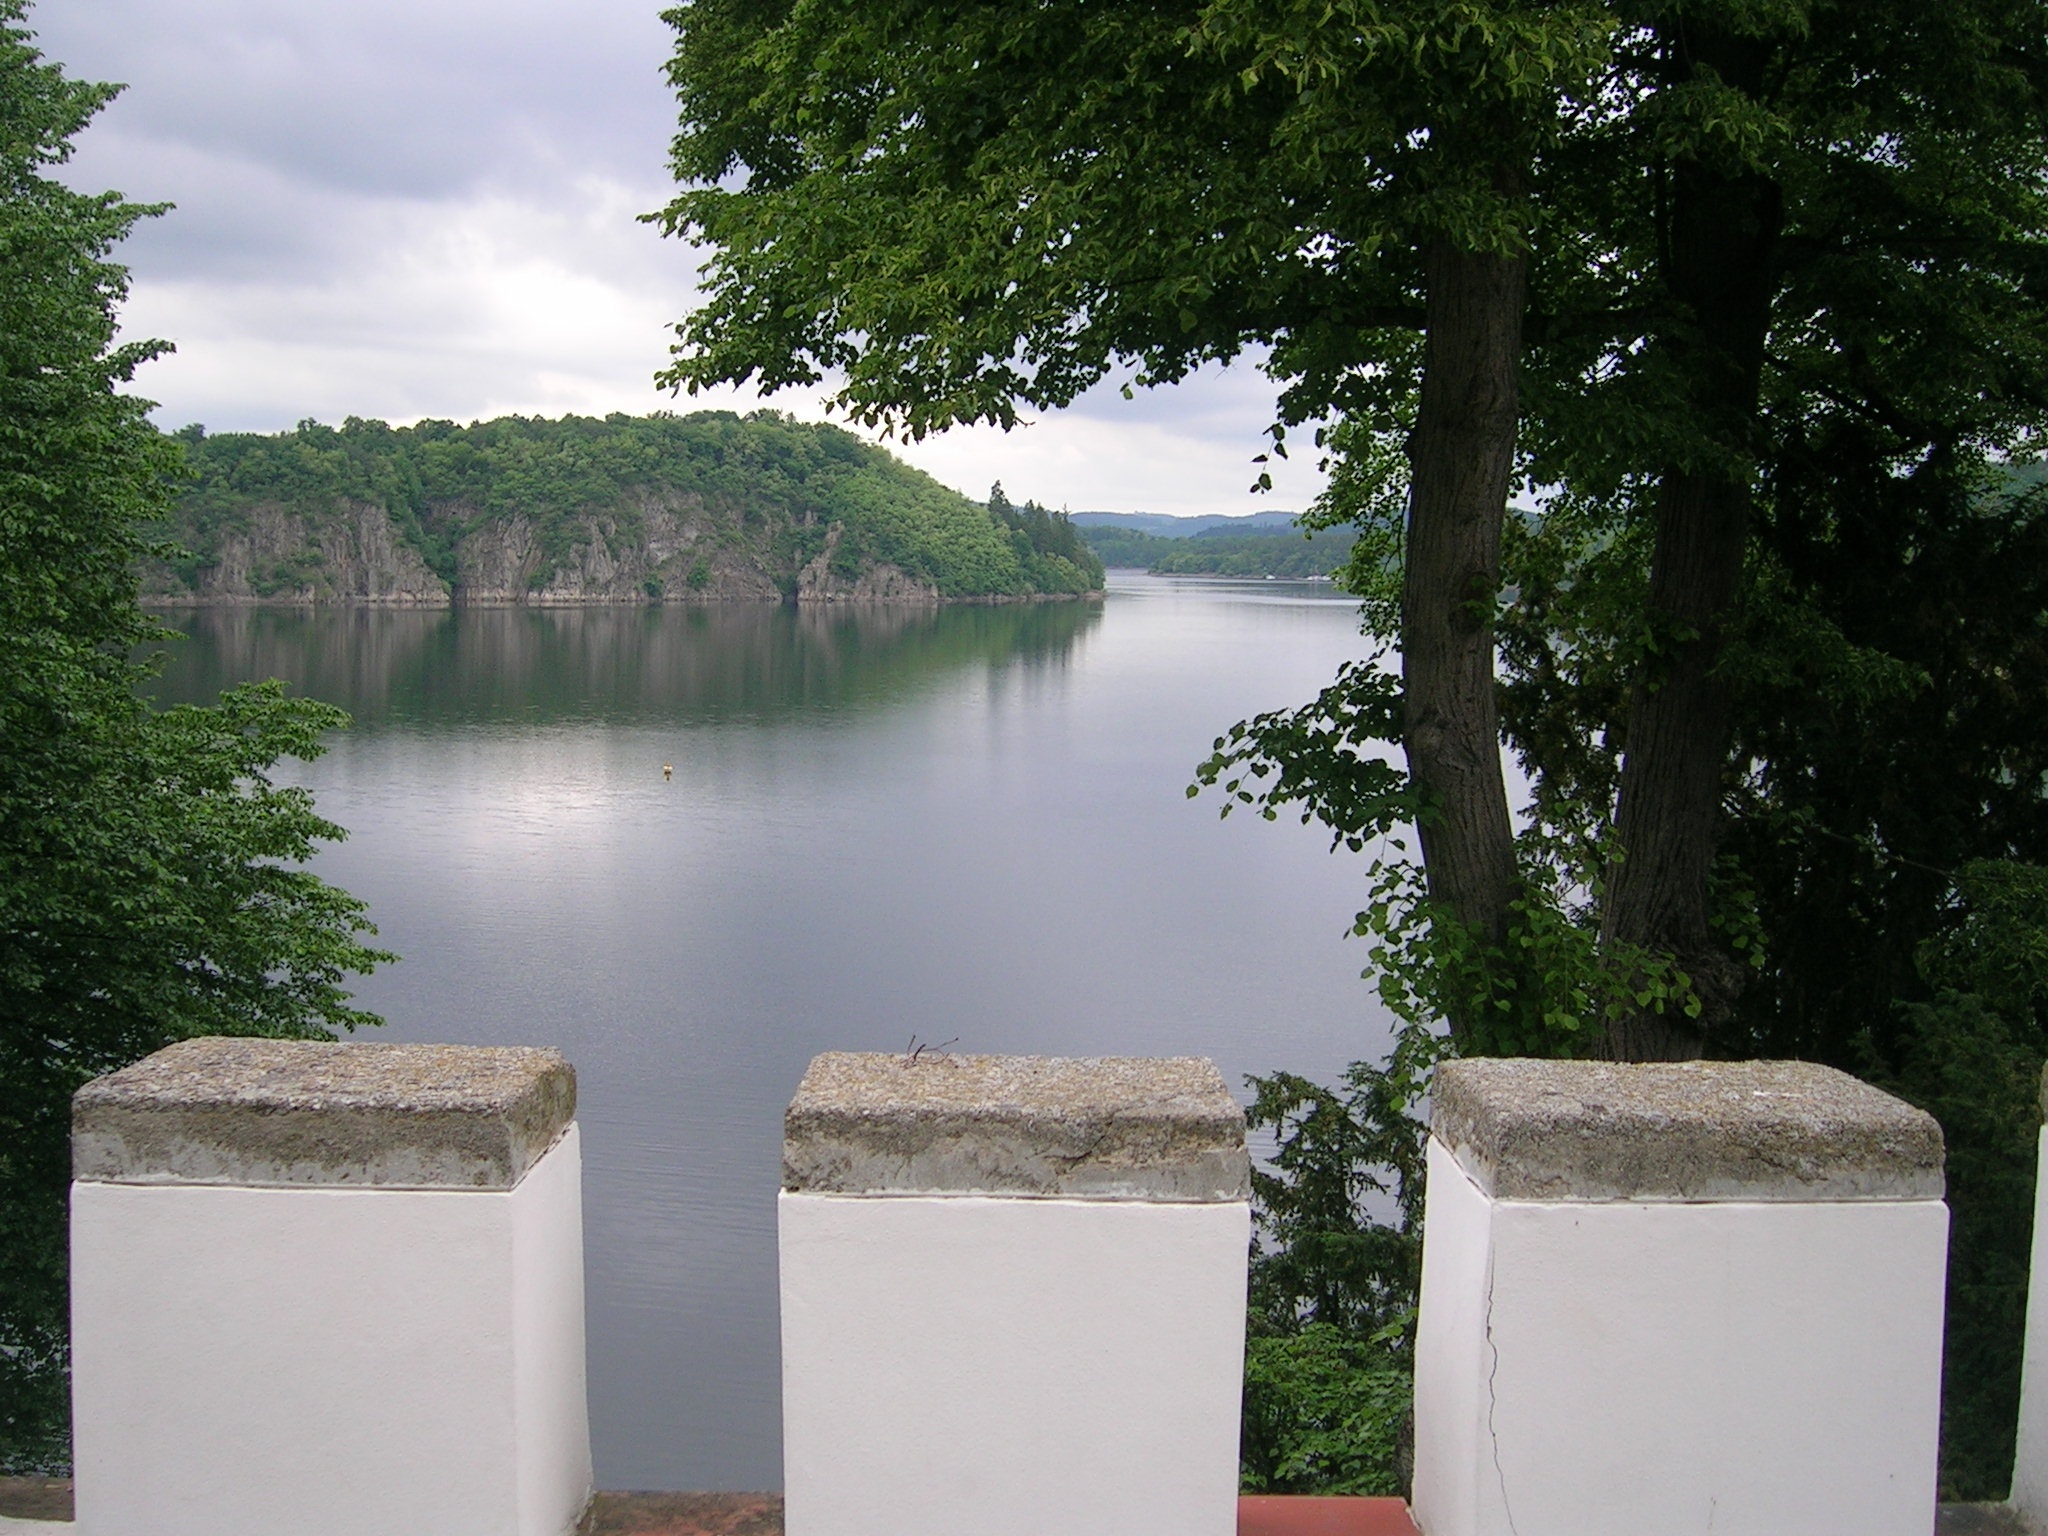
tree, water, lake, pond, castle, places of interest, tourist attraction, orlik cz